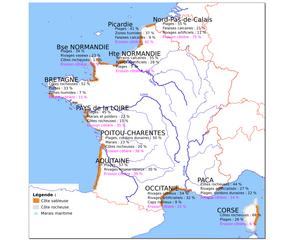
Géomorphologie des côtes de France
Le littoral français désigne le littoral situé en France et soumis à la loi Littoral qui liste et classe les communes de métropole en plusieurs catégories :